Salah Farhat

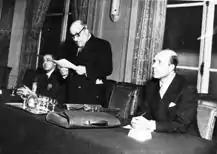
Speech in Paris, on the occasion of Tunisia's complaint to the UN in 1952, accompanied by Me Taabouri (left) and Ahmed Ben Miled (right)

Farhat faces these irresponsible actions of the protectorate authorities; he denounces their actions in the press.